Villa Pliniana

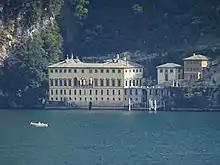
Villa Pliniana after the restoration in 2016

From the beginning of the 19th century, the Pliniana passed through various owners, until in 1840 it was bought by Prince Emilio Barbiano di Belgiojoso d'Este, who conceived a complete makeover of the decoration. After a daring escape from Paris which caused a scandal at court, between 1843 and 1851 Emilio lived in the villa in the company of his mistress Anne-Marie Berthier, princess of Wagram and wife of the Duke of Plaisance. This is how the arrival of the couple is remembered: